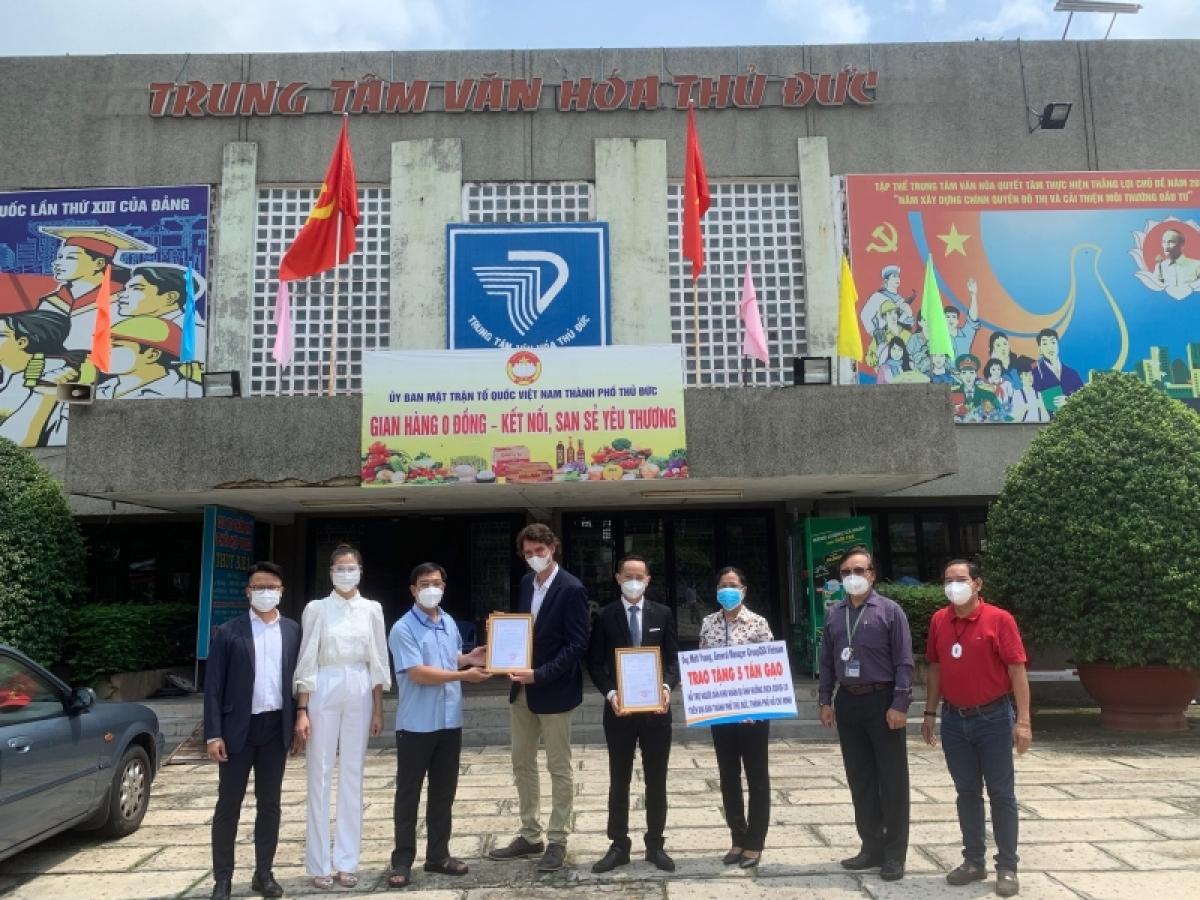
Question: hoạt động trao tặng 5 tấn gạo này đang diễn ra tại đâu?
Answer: trước trung tâm văn hóa thủ đức